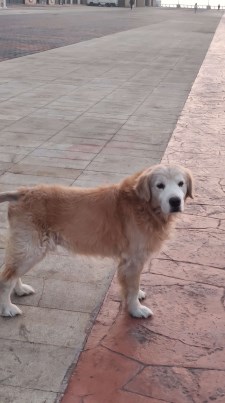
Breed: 5355-n000126-golden_retriever